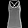
Label: T - shirt / top